Denis van Alsloot

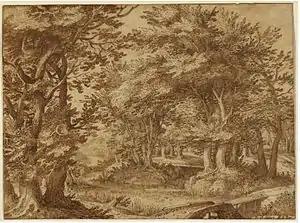
"Forest landscape with a distant castle"

Van Alsloot was born in Mechelen or possibly Brussels. His father was a tapestry worker. It is not known who was his teacher. He is first recorded in official records when he joined the Brussels Guild of St Luke in 1599 as a tapestry designer. He also took his first pupil in 1599. He trained a further three apprentices between 1599 and 1625. Van Alsloot was exclusively working on the design of tapestries until 1606, the year in which he signed his first painting.